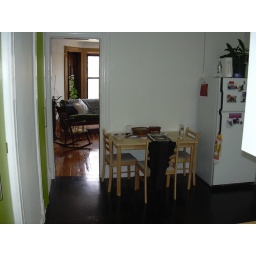
Plenty of room in the kitchen for a table and chairs.